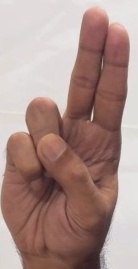
ASL sign: U